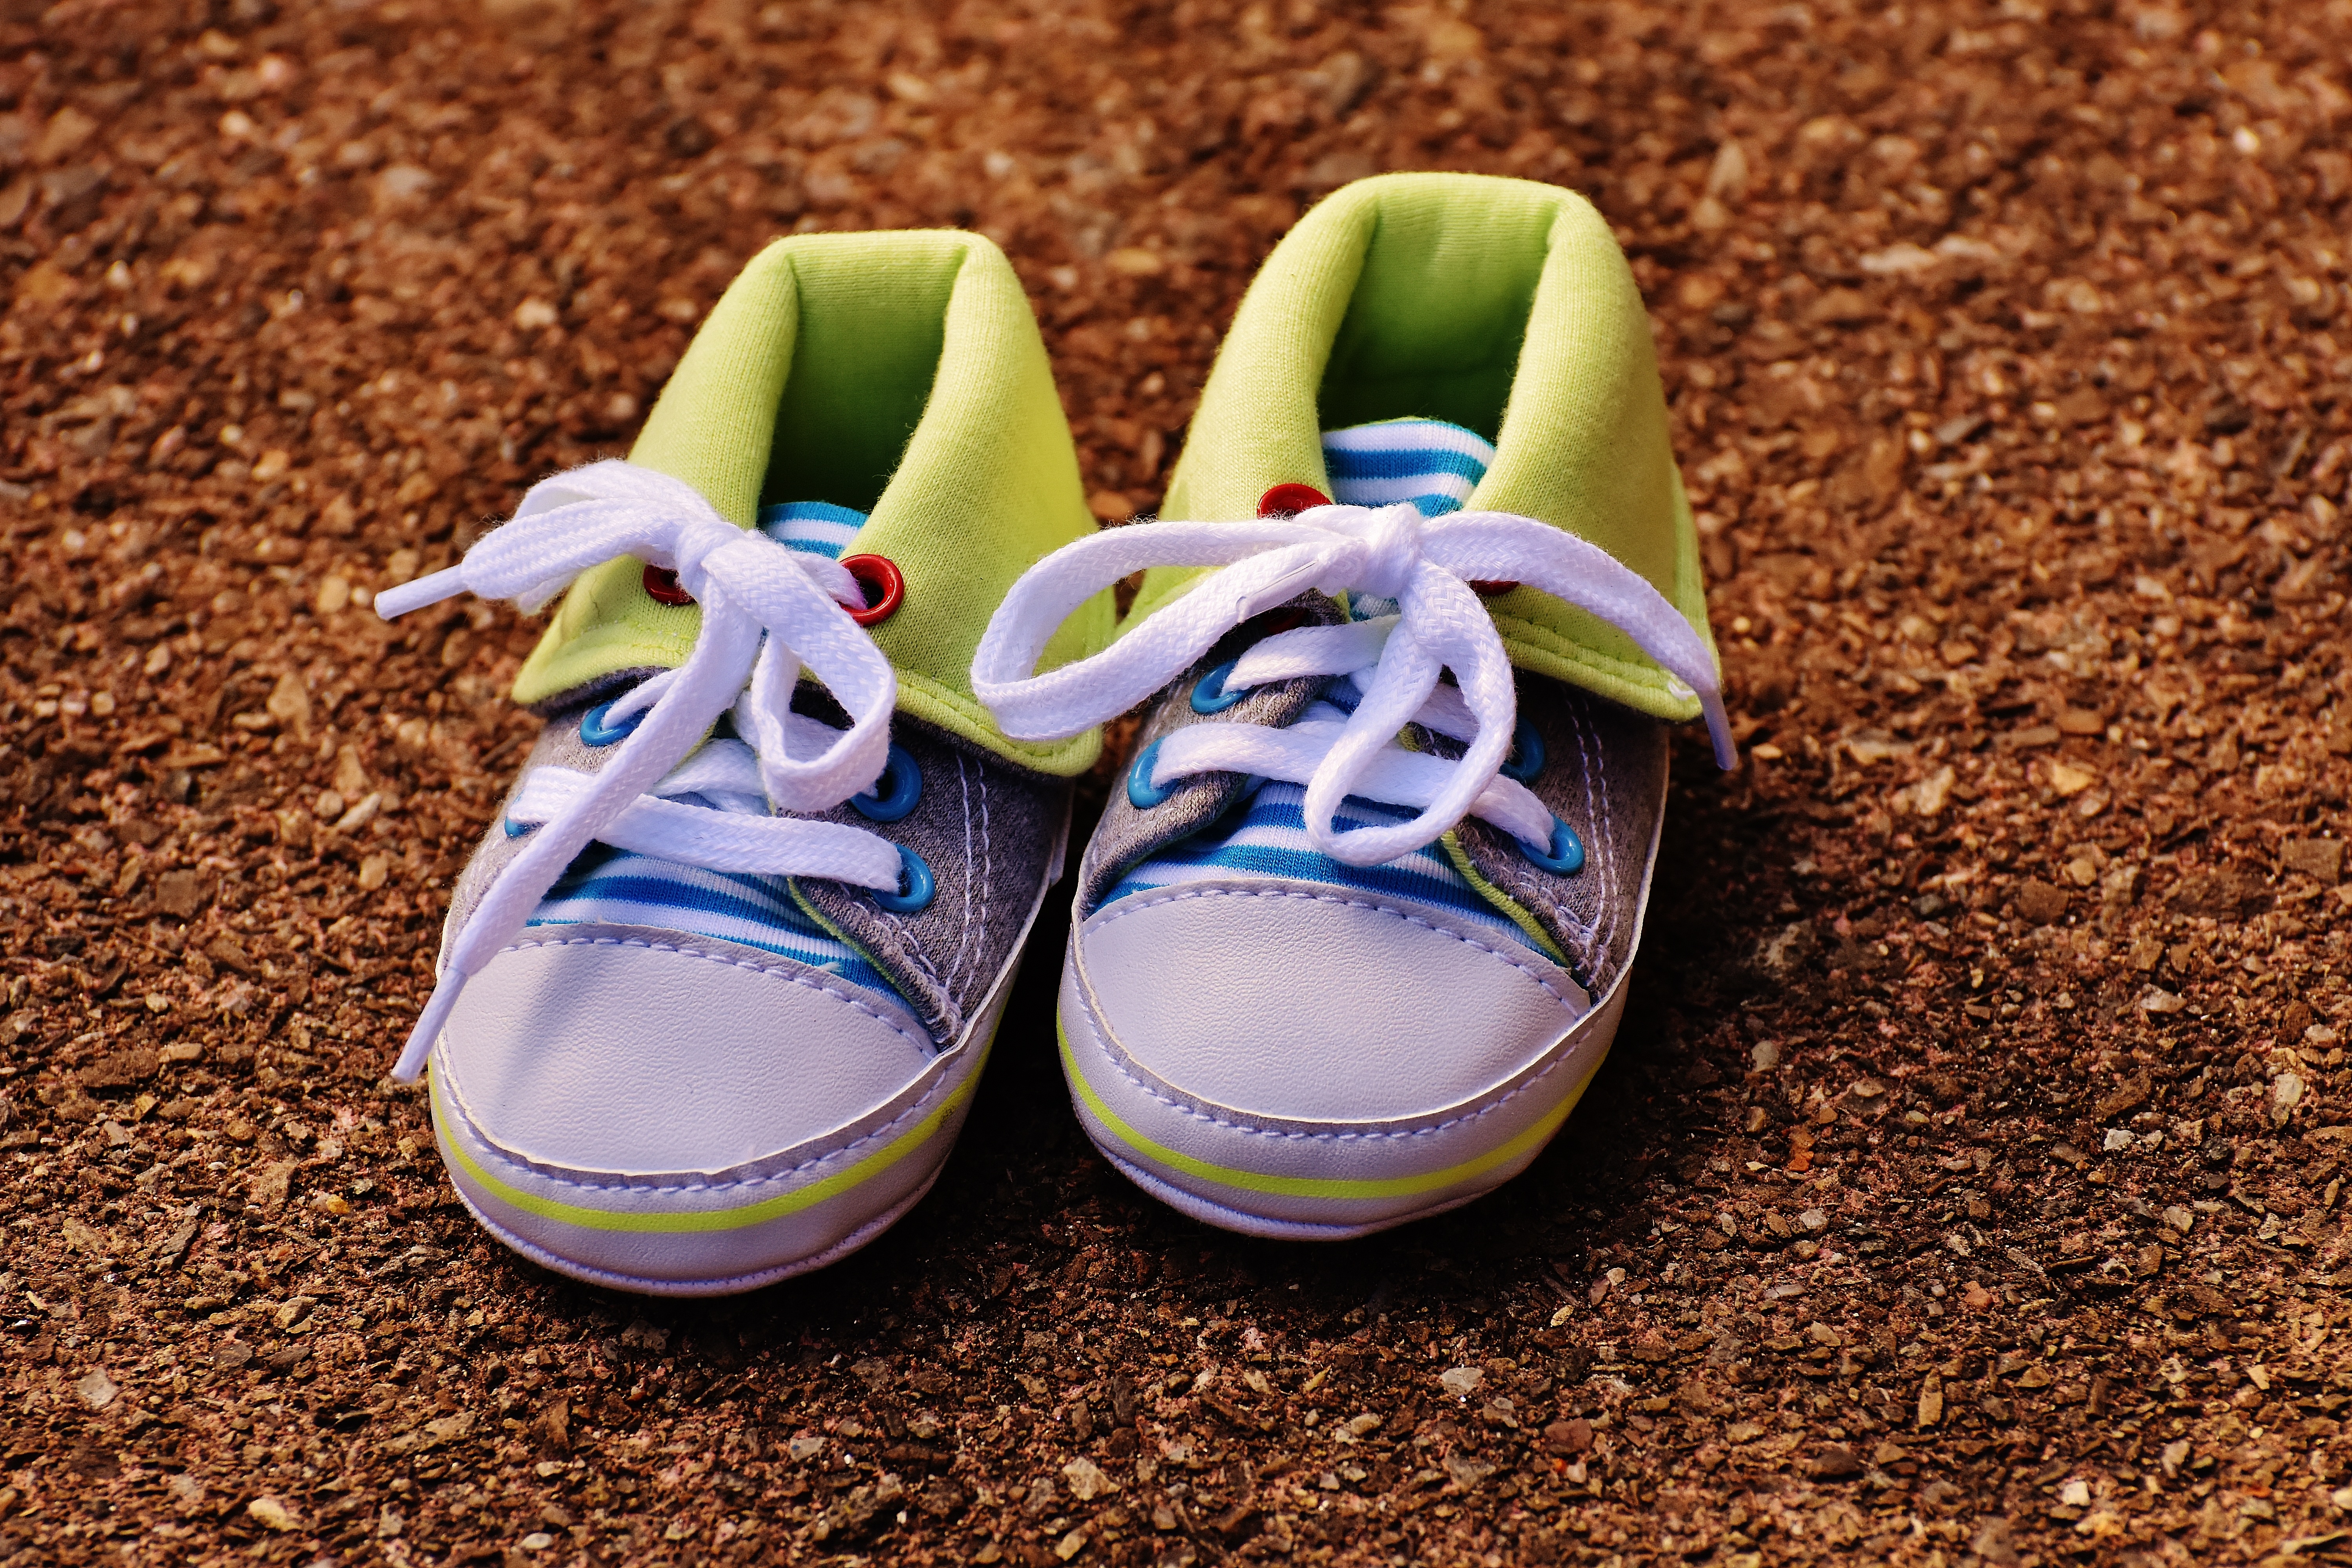
shoe, white, cute, leg, spring, green, color, small, blue, yellow, baby, shoes, sneakers, footwear, charming, baby shoes, children's shoes, outdoor shoe